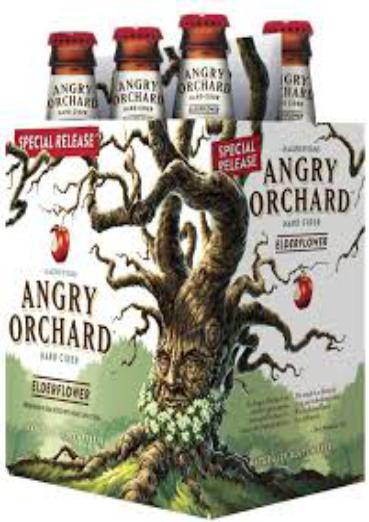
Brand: Angry Orchard
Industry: Food